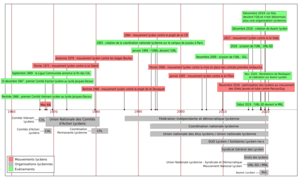
Frise chronologique des organisations et mouvements lycéens de 1966 à nos jours.
Une organisation lycéenne est un regroupement de lycéens militants qui a pour but de représenter les lycéens, éventuellement les défendre.
Les mouvements lycéens en France trouvent leur origine dans le mouvement étudiant de Mai 68, mais aussi plus récemment avec l'émergence des premières organisations lycéennes apparaissent après le mouvement contre la projet de loi Devaquet et à la fin des années 1990. Ainsi, ces mouvements sont étroitement liés à l'existence d'une multitude d'organisations lycéennes diverses, allant des syndicats lycéens aux comités d'action lycéens, en passant par un ensemble de petits groupes indépendants.